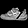
Label: Sneaker